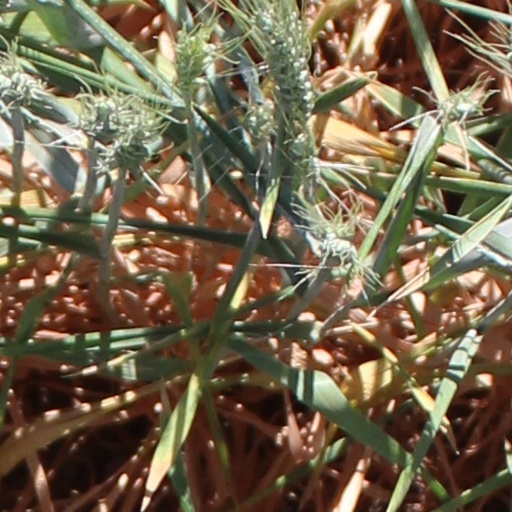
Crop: wheat